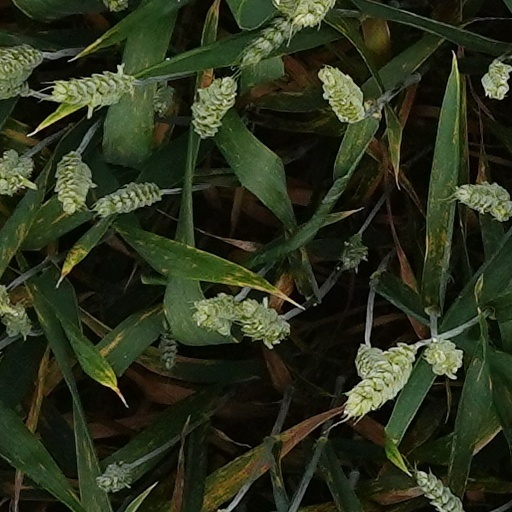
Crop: wheat